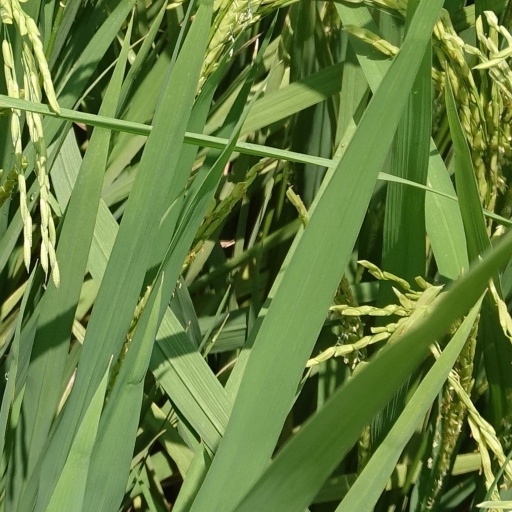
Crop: rice